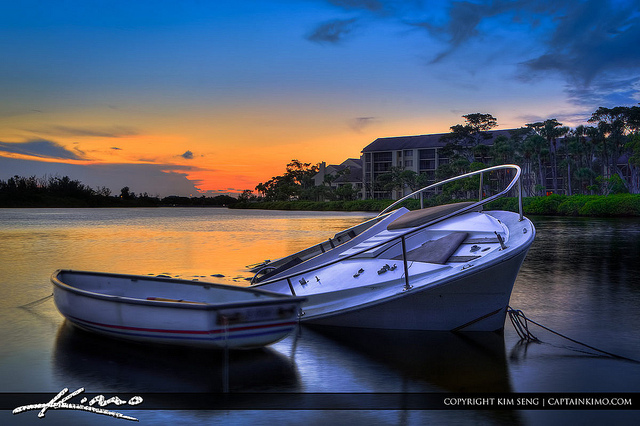
one big boat and one smaller boat tied in the water

A boat that is sinking beside a boat that is not sinking in the ocean.